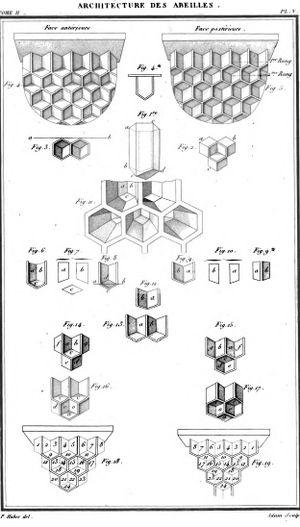
L'architecture des abeilles, dessin de Pierre Huber, gravure d'Adam, pour Nouvelles observations sur les abeilles de François Huber, 1814
François Huber est un naturaliste suisse, né le 2 juillet 1750 à Genève et mort le 22 décembre 1831 à Lausanne. Il est, avec Swammerdam, Réaumur et John Hunter, l'un des premiers observateurs scientifiques des abeilles.